Becky Sauerbrunn

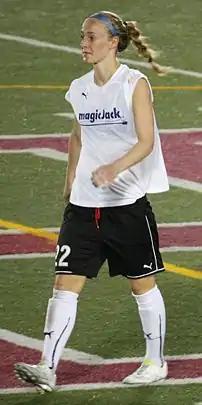
Sauerbrunn with magicJack during a match against the Boston Breakers on August 6, 2011

On December 2, 2010, Dan Borislow bought the Washington Freedom, changed its name to magicJack and relocated the team to Boca Raton, Florida, for the 2011 season. Sauerbrunn remained with the team after the change and made a start in the team's first appearance under the new name on April 23, 2011, against the Boston Breakers, a 1–0 win. She made 13 total appearances for the team in the regular season. magicJack ended the season ranked third in the league and advanced to the playoffs. On August 17, Sauerbrunn appeared in magicJack's match against the Boston Breakers in the first round of the playoffs. magicJack won 3–1 and they advanced to the semifinals. Sauerbrunn started in the semifinal match against Philadelphia Independence, a 2–0 defeat for magicJack.